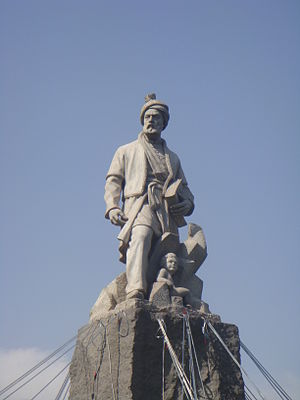
Firdausi
Hakīm Abul-Qāsim Ferdowsī Tūsī, bedre kendt som Ferdowsi levede fra 940 til 1020 og var en højt agtet persisk digter. Han er primært kendt for hovedværket Shahnameh, på dansk kendt som Kongebogen, der er nationalepos for Persien og den persisk-talende verden. Shahnameh er skrevet mellem 977 og 1010 og består af ca. 60.000 vers, der fortæller Irans historie, såvel den mytologiske fortid som den senere historiske tid op til den arabiske erobring af Iran og sassanidernes fald i 651. Shahnameh regnes for en af verdenslitteraturens store klassikere.